Mohammedan SC (Kolkata)

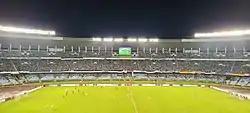
Match between Mohammedan and Goa in 2021 Durand Cup final at Vivekananda Yuba Bharati Krirangan.

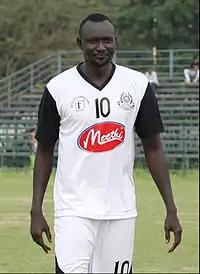
James Moga at Mohammedan's kit launch for 2016–17 season.

By the 1960s, Mohammedan changed its rules and formed teams with players from other communities too. In 1960, as a top club of India, Mohammedan was invited to the Aga Khan Gold Cup, which was at that time considered a continental tournament to determine the unofficial Asian champions. Held in Dhaka, Mohammedan became the first Indian side to win a trophy on foreign soil, beating the Perserikatan champions Persatuan Sepakbola Makassar 4–1 in the final. The match is still considered to be one of the greatest matches ever played in Dhaka, and also featured renowned Pakistani forward Muhammad Umer Baloch for Mohammedan. Despite considerably low performance domestically, Mohammedan was still one of the biggest crowd pullers, especially in Delhi, during Durand Cup and DCM Trophy. The next CFL success came only after a decade since their last win, when Mohammedan became the champions without losing a single match, registering their tenth CFL title. In 1971, Mohammedan won the IFA Shield without conceding a goal and by defeating Tollygunge Agragami FC 2–0 in the final.